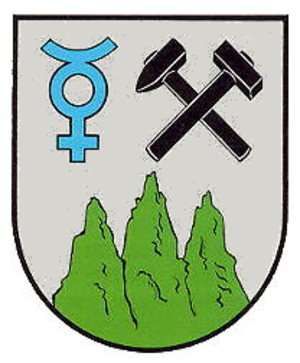
Stahlberg est une municipalité allemande située dans le land de Rhénanie-Palatinat et l'arrondissement du Mont-Tonnerre.